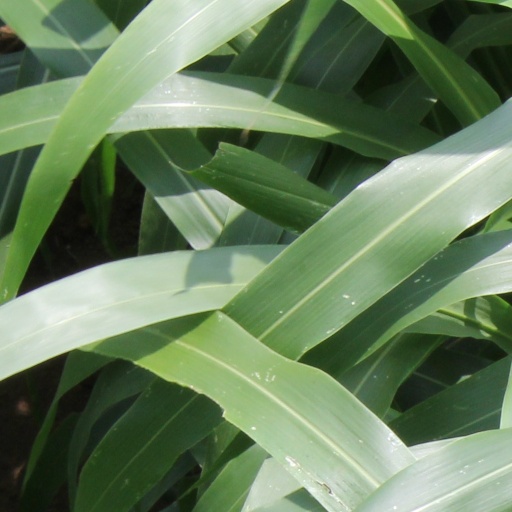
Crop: sorghum